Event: Nepal Earthquake
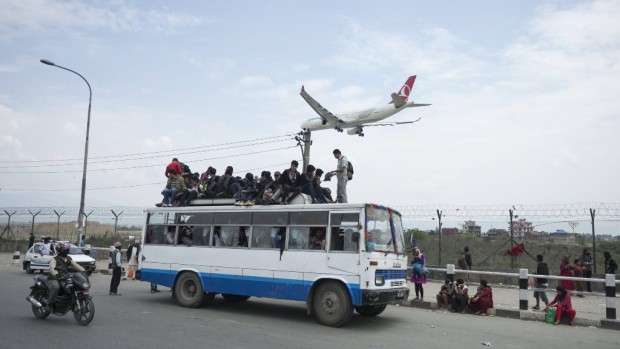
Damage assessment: no_damage